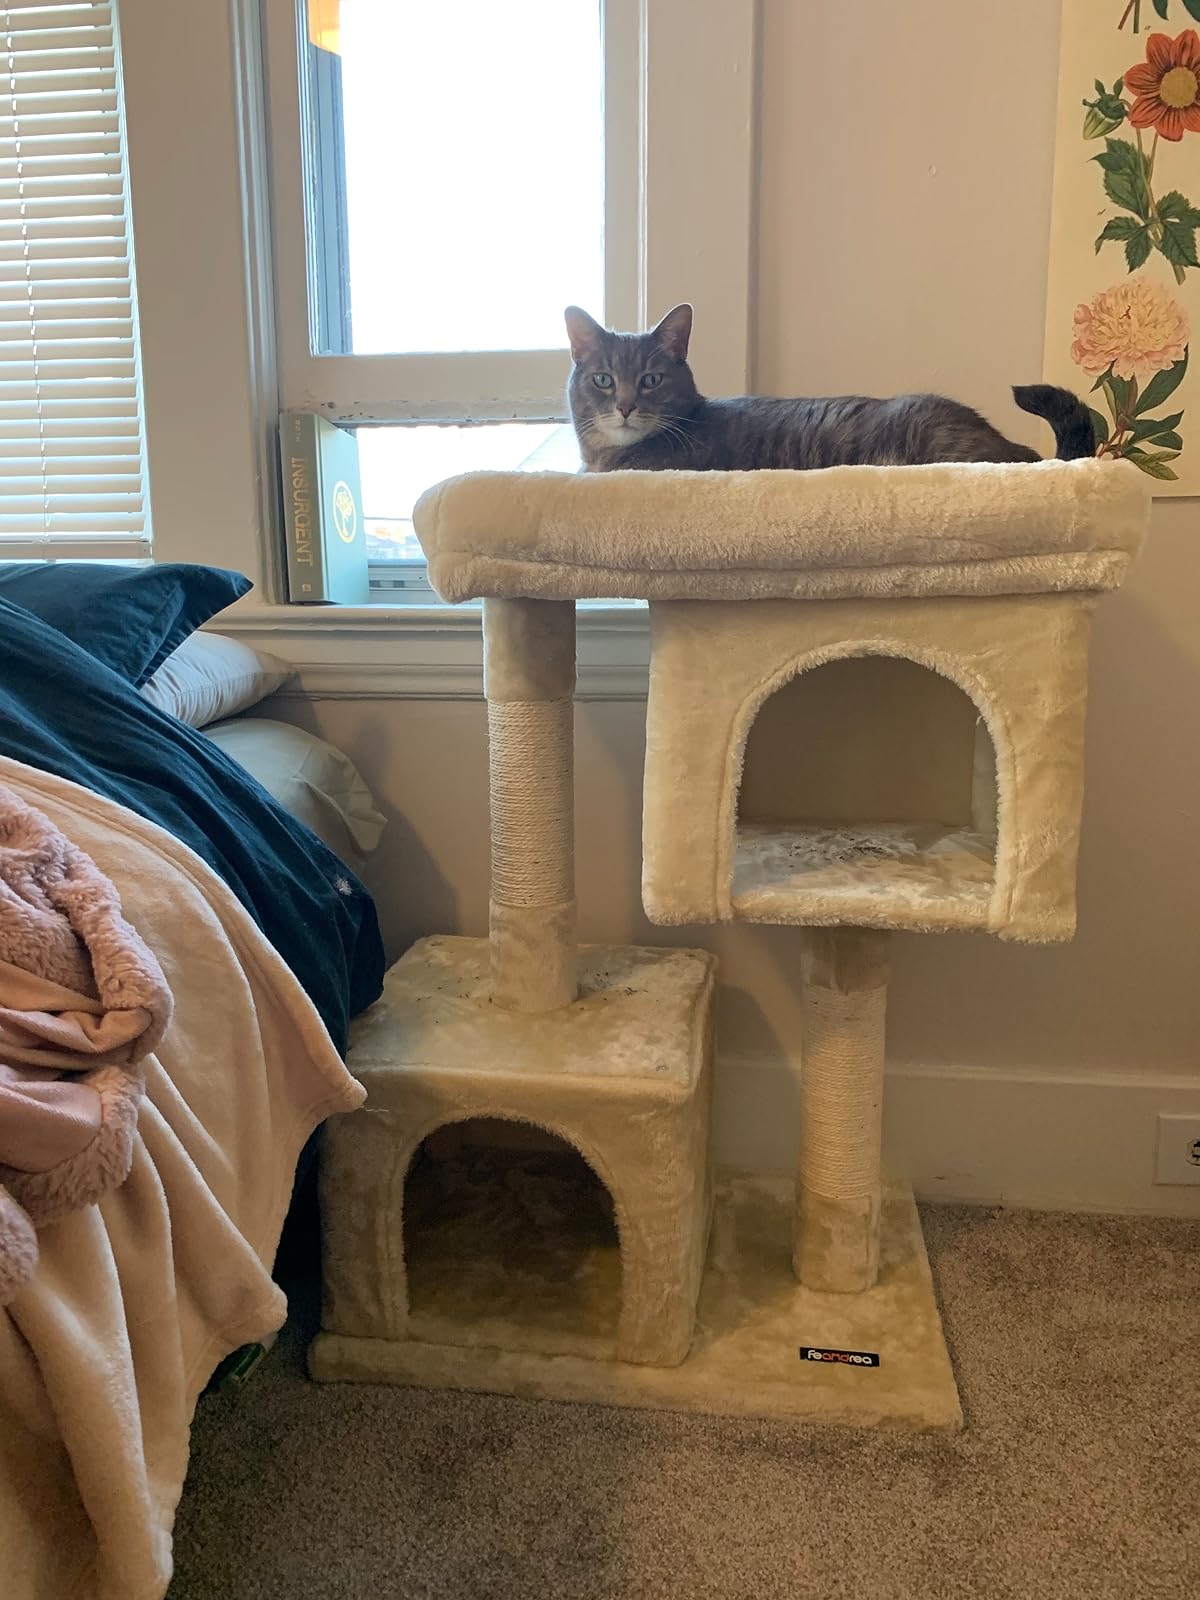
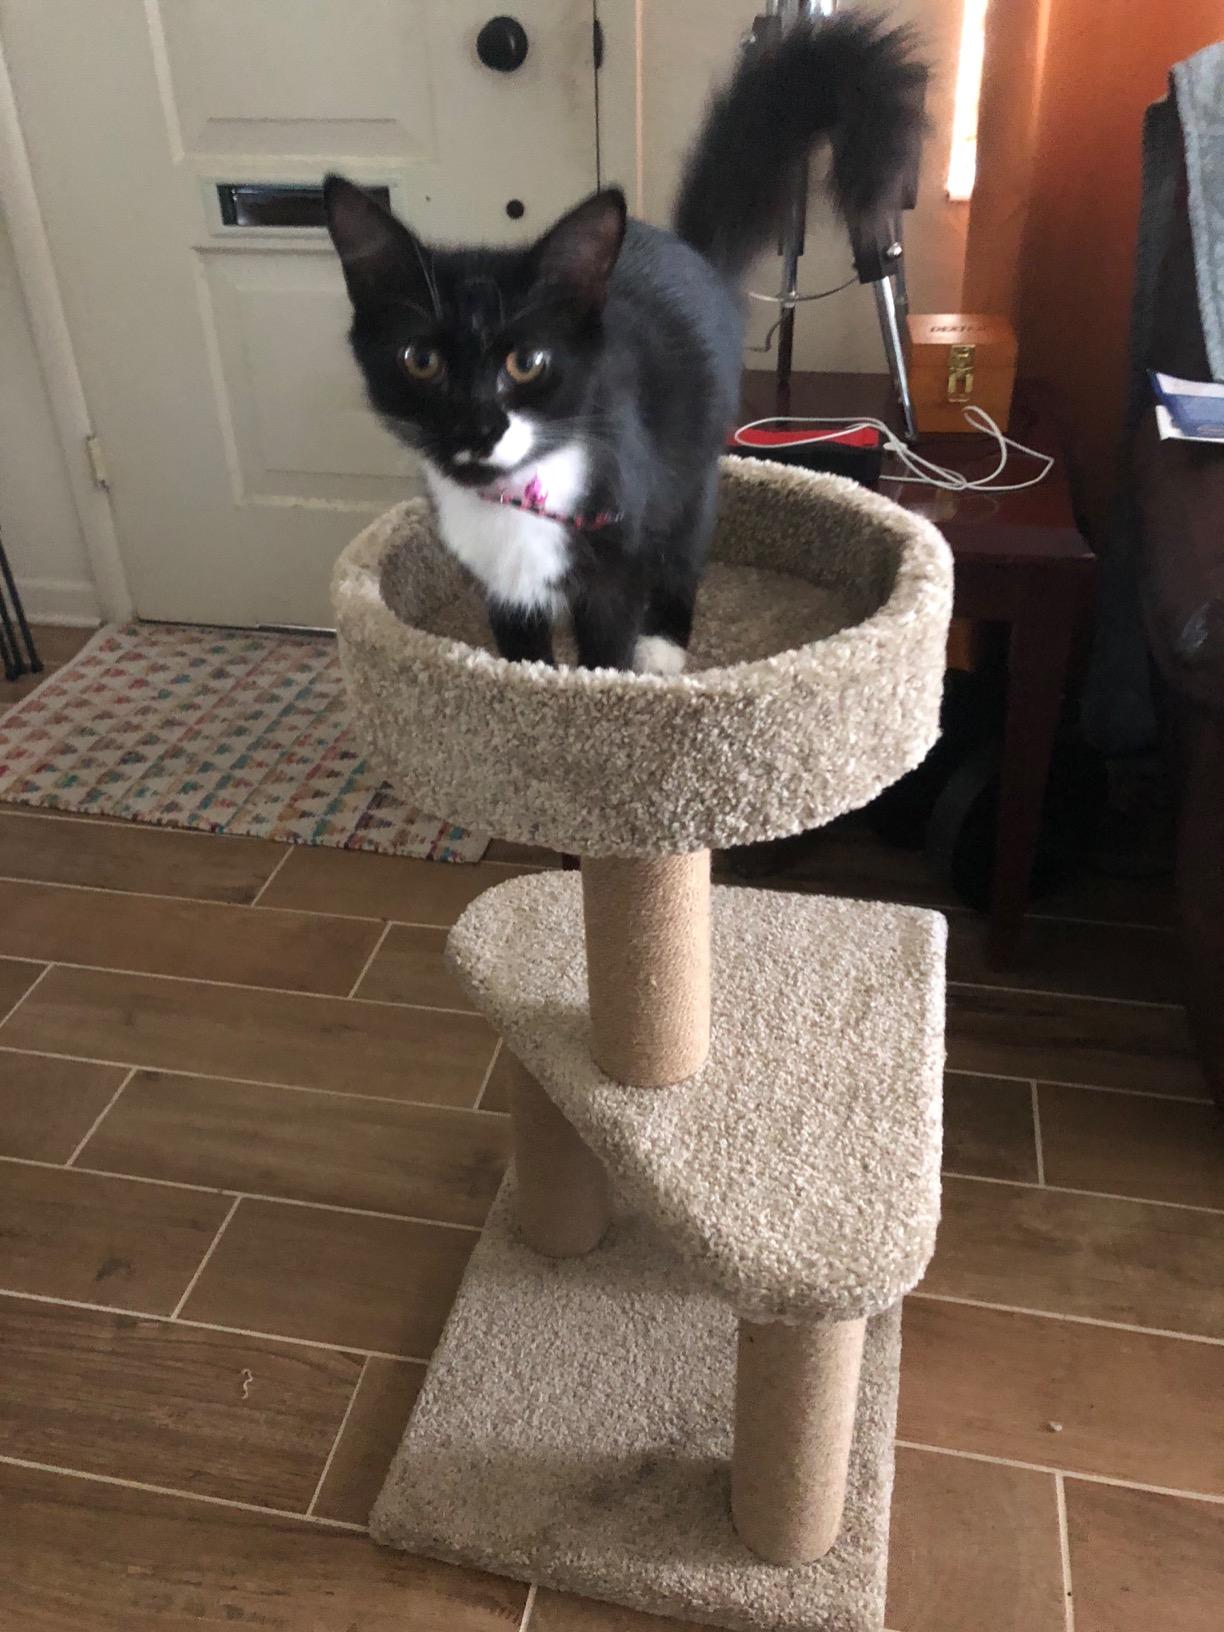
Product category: items_cat tree
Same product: no